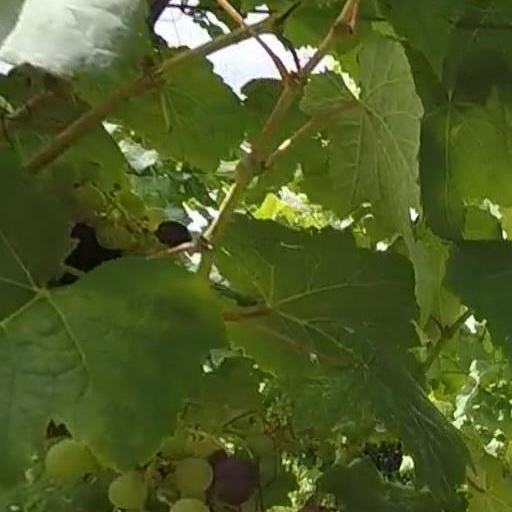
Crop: grape